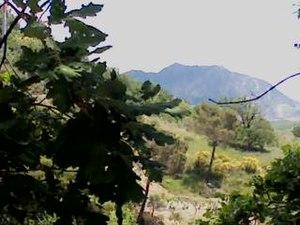
Pizzo di Vernà vu de Fondachelli Fantina Español: Pizzo di Vernà visto por Fondachelli Fantina